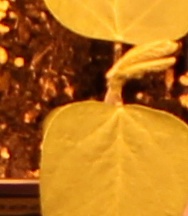
Label: Soybean